Coin edge

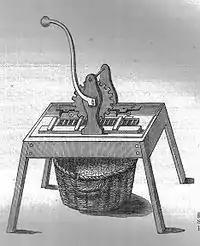
Coin edge inscription mill

Coin edges are the parts of a coin's surface between the faces; they may be plain (smooth) or patterned, or a combination of both. They can also include lettering.